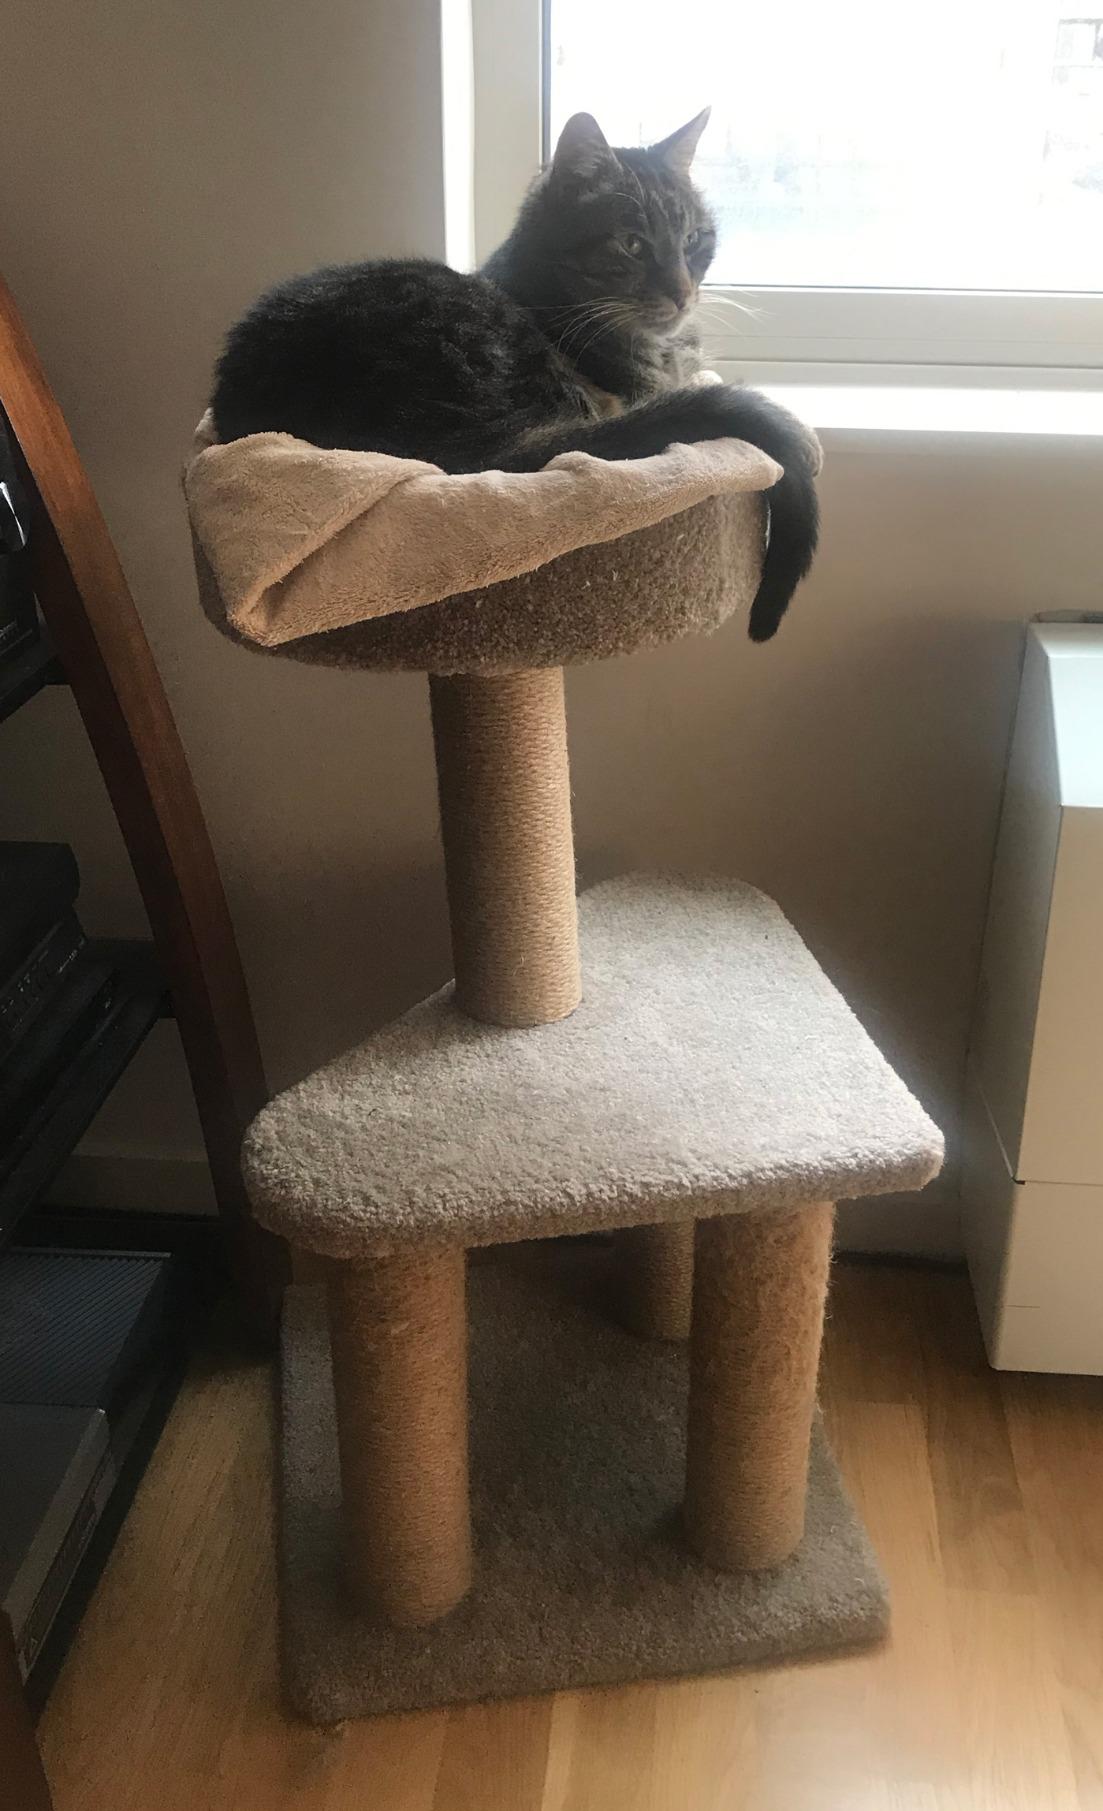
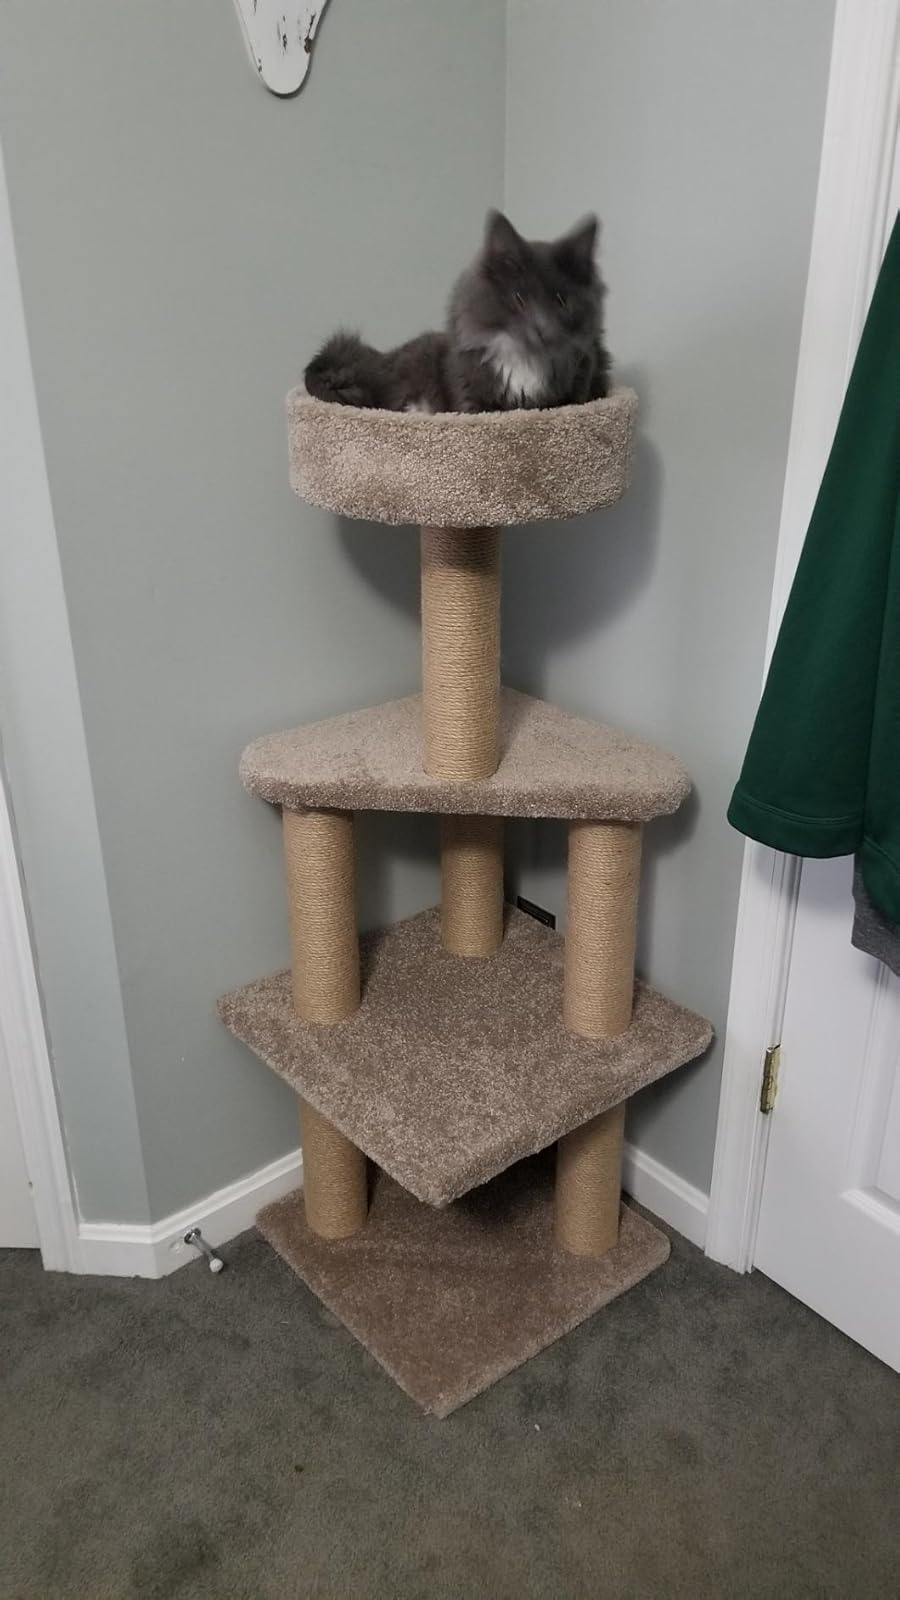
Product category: items_cat tree
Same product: no